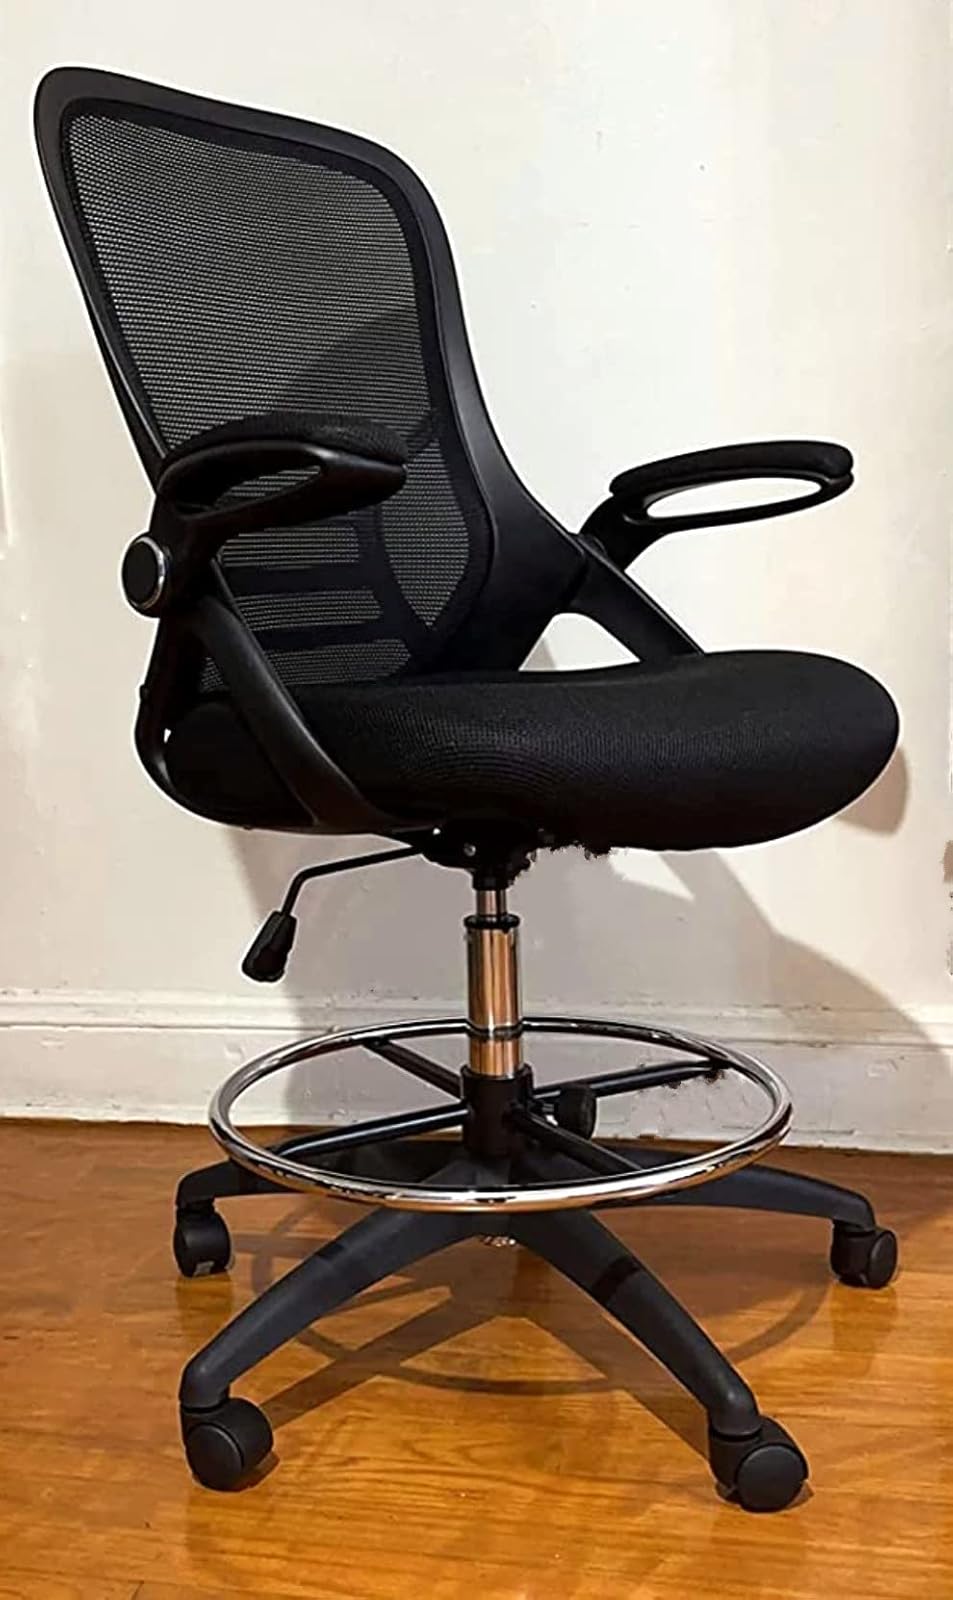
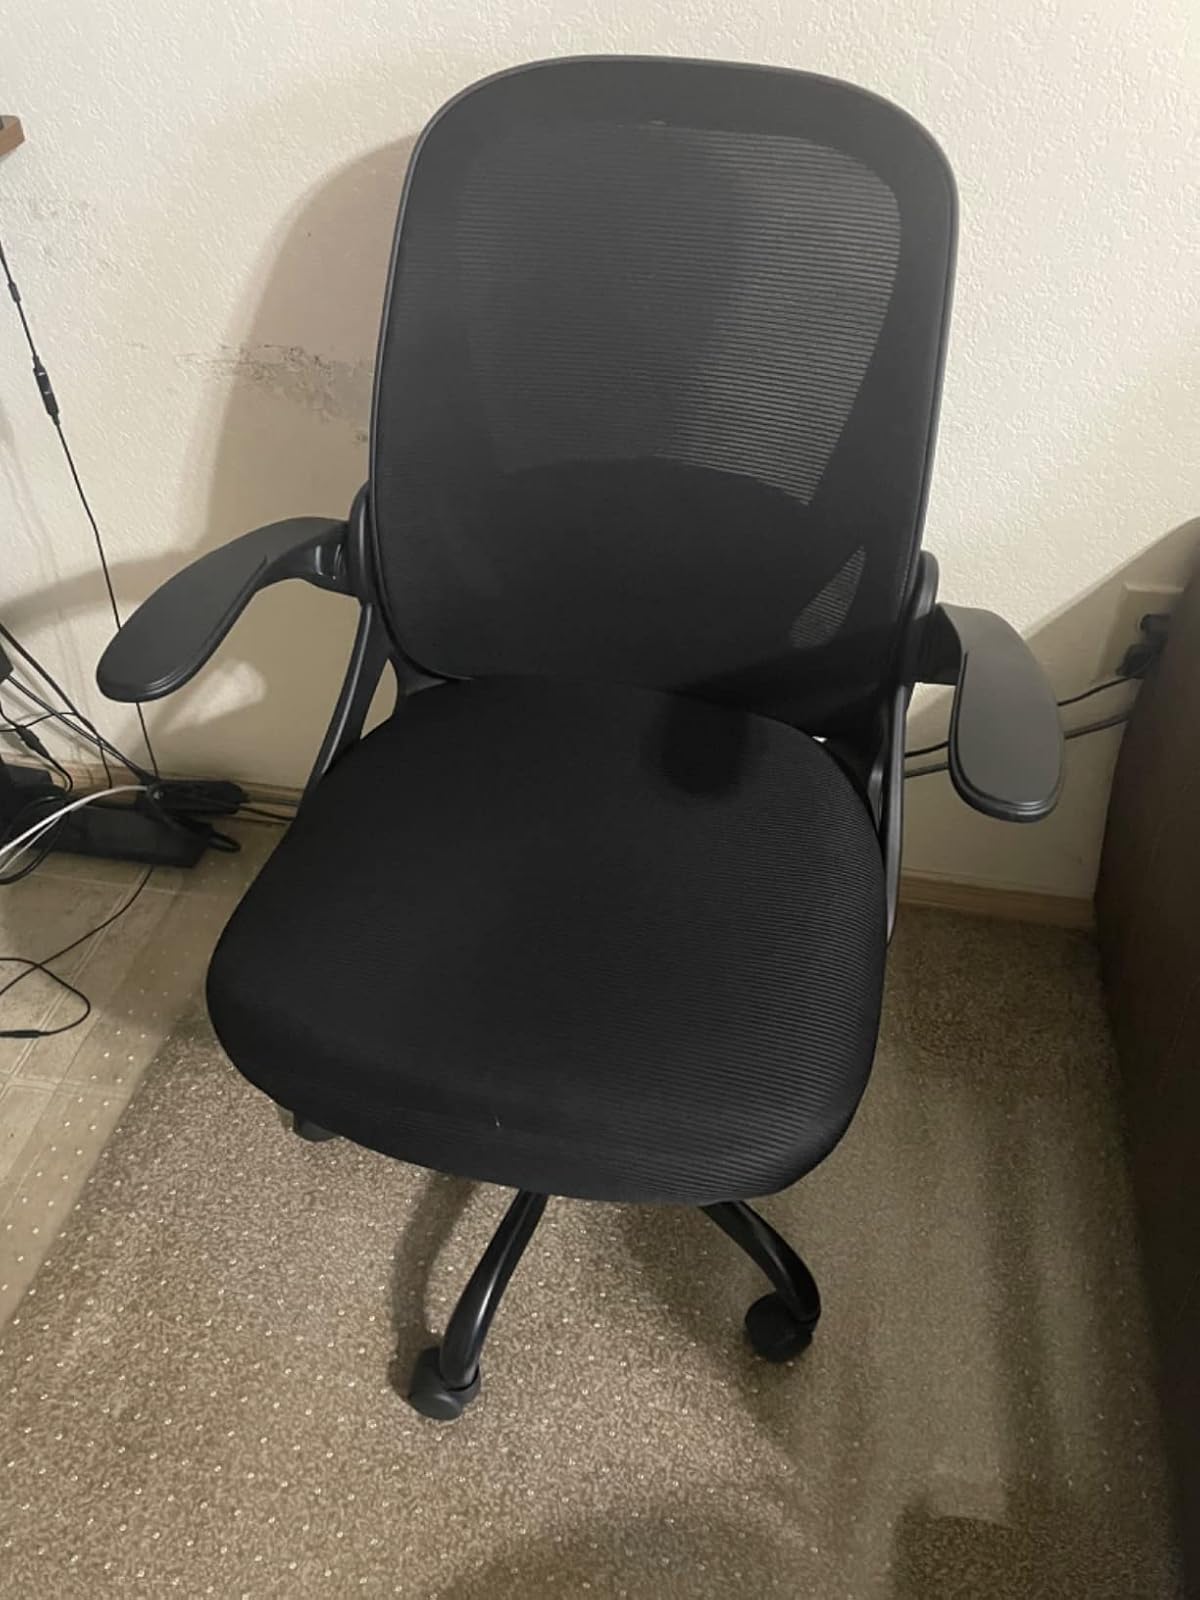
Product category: items_chair
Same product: no